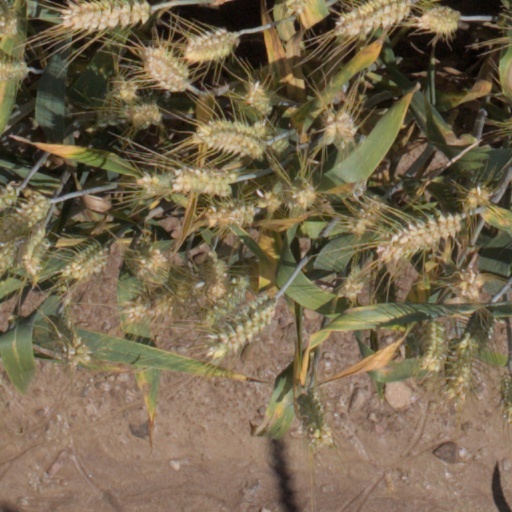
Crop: wheat